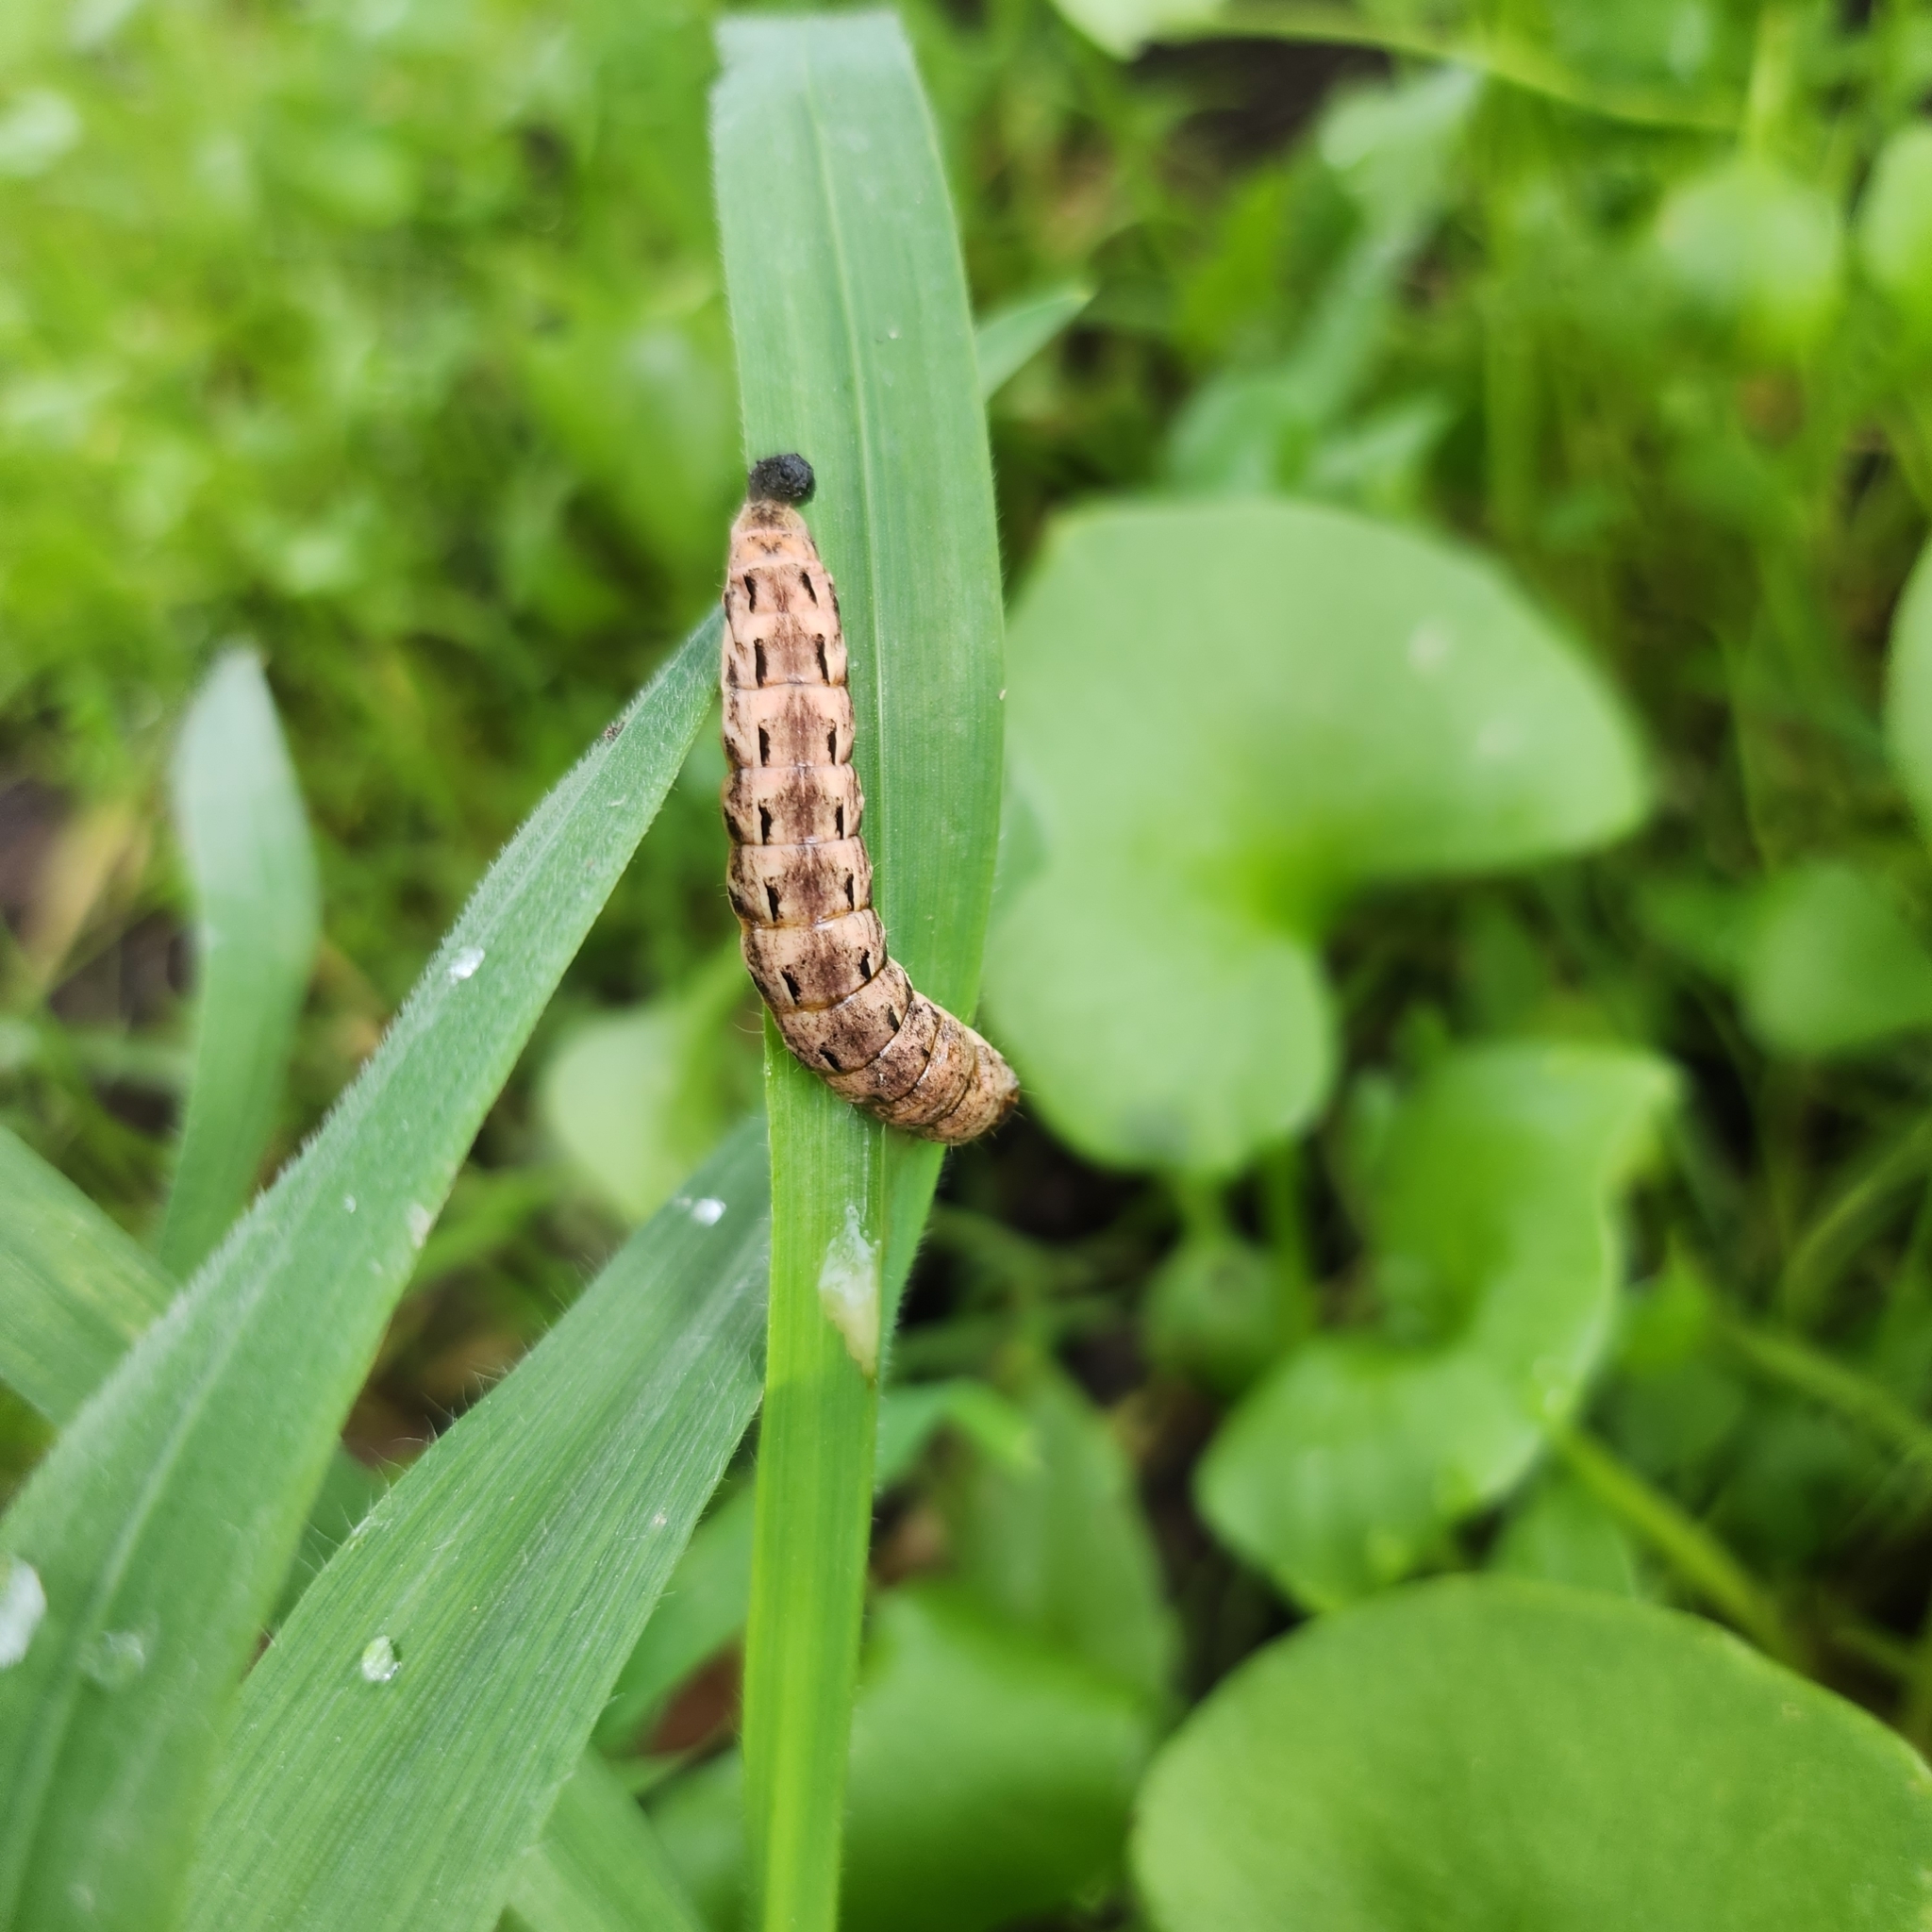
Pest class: cutworms